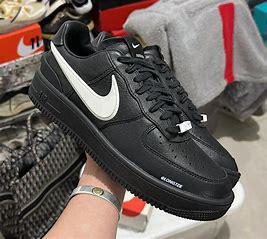
Brand: Nike
Model: Air Force 1